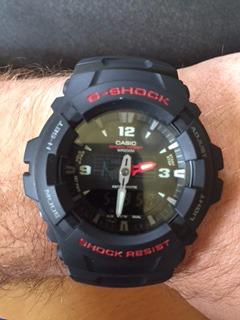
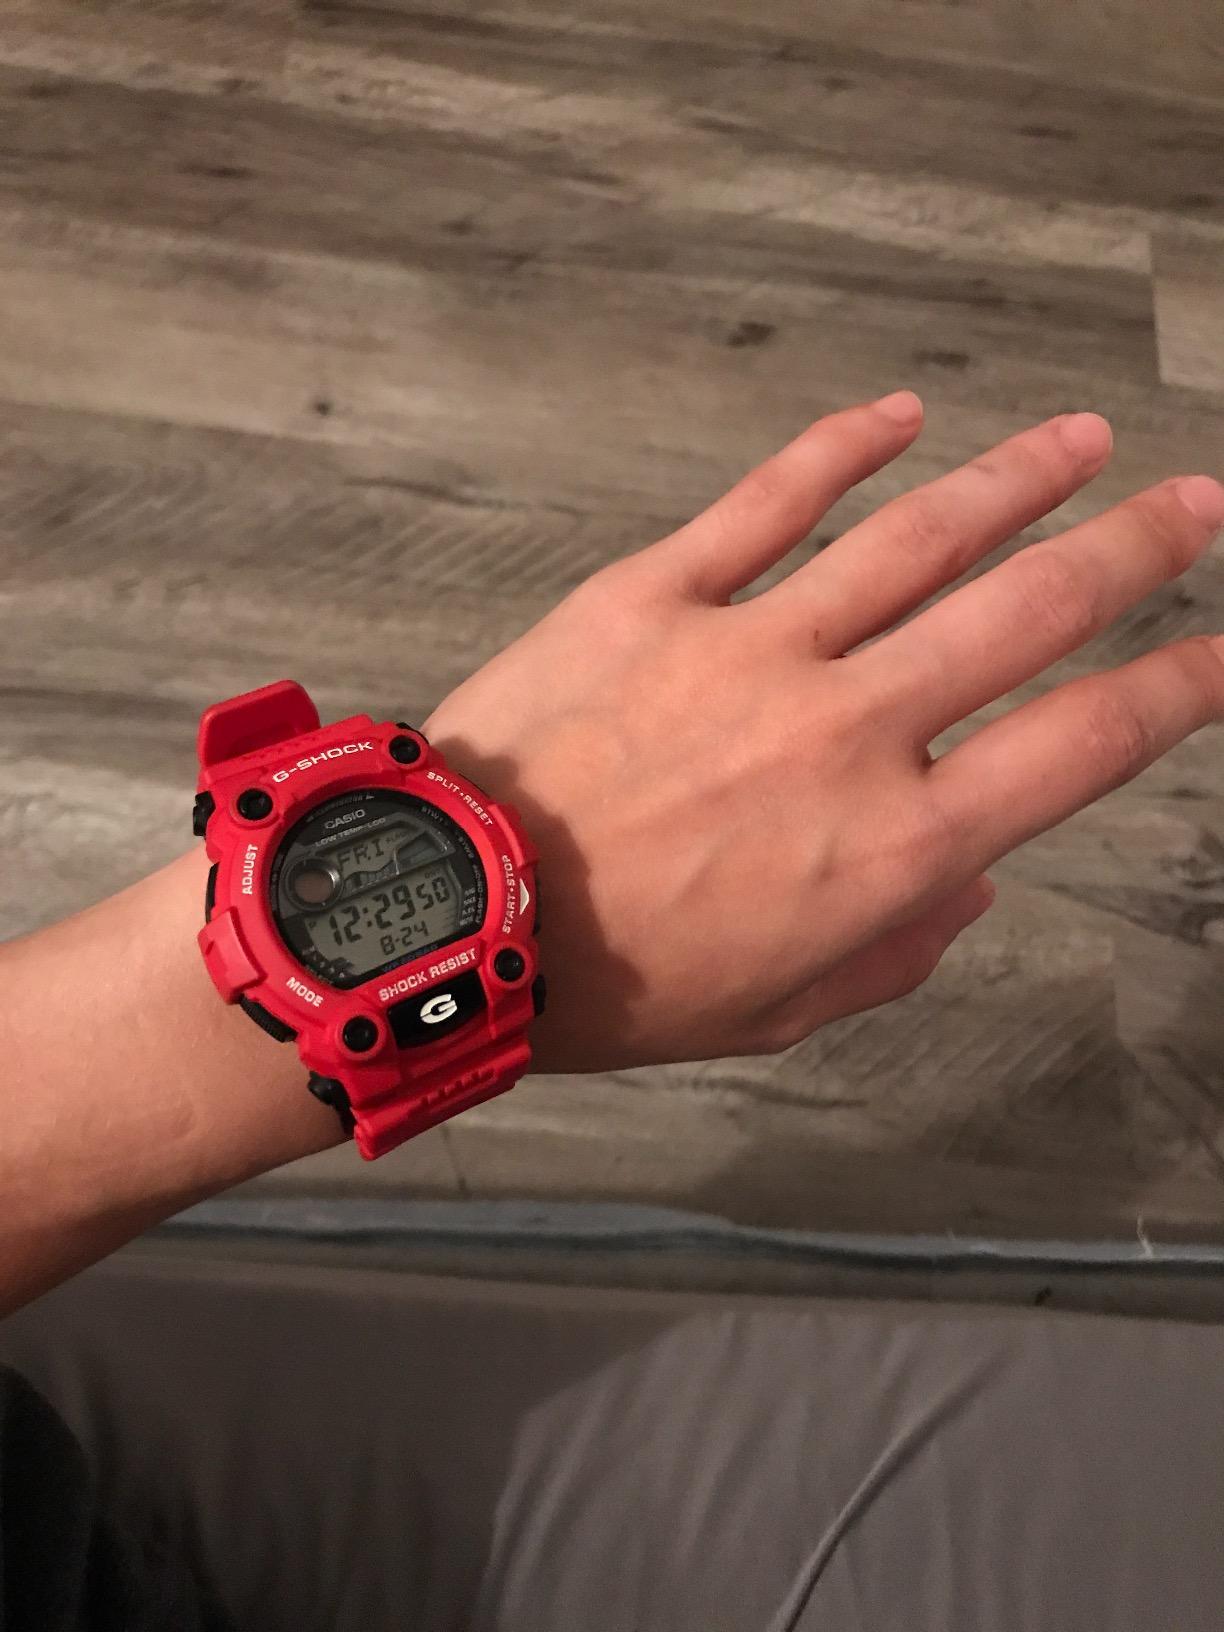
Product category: accessories_watch
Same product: no